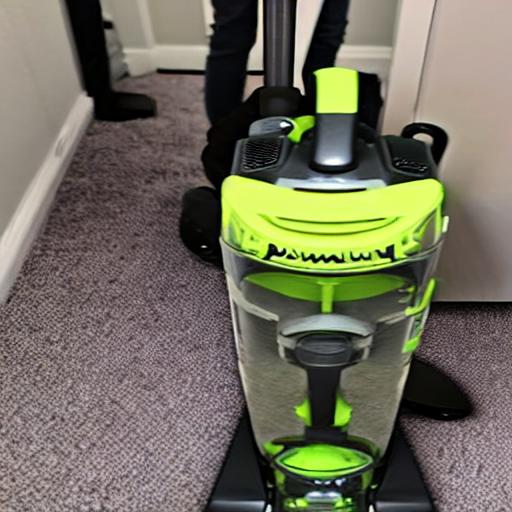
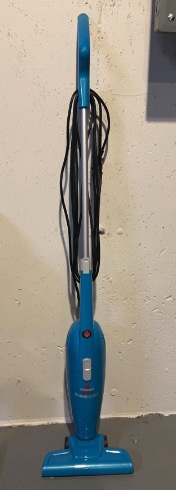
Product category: items_vacuum
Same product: no